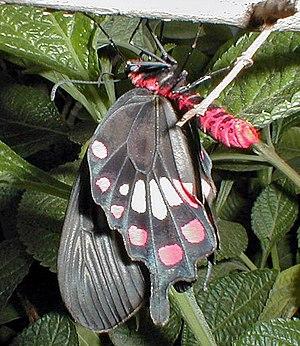
Atrophaneura aristolochiae est une espèce de lépidoptère appartenant à la famille des Papilionidae.